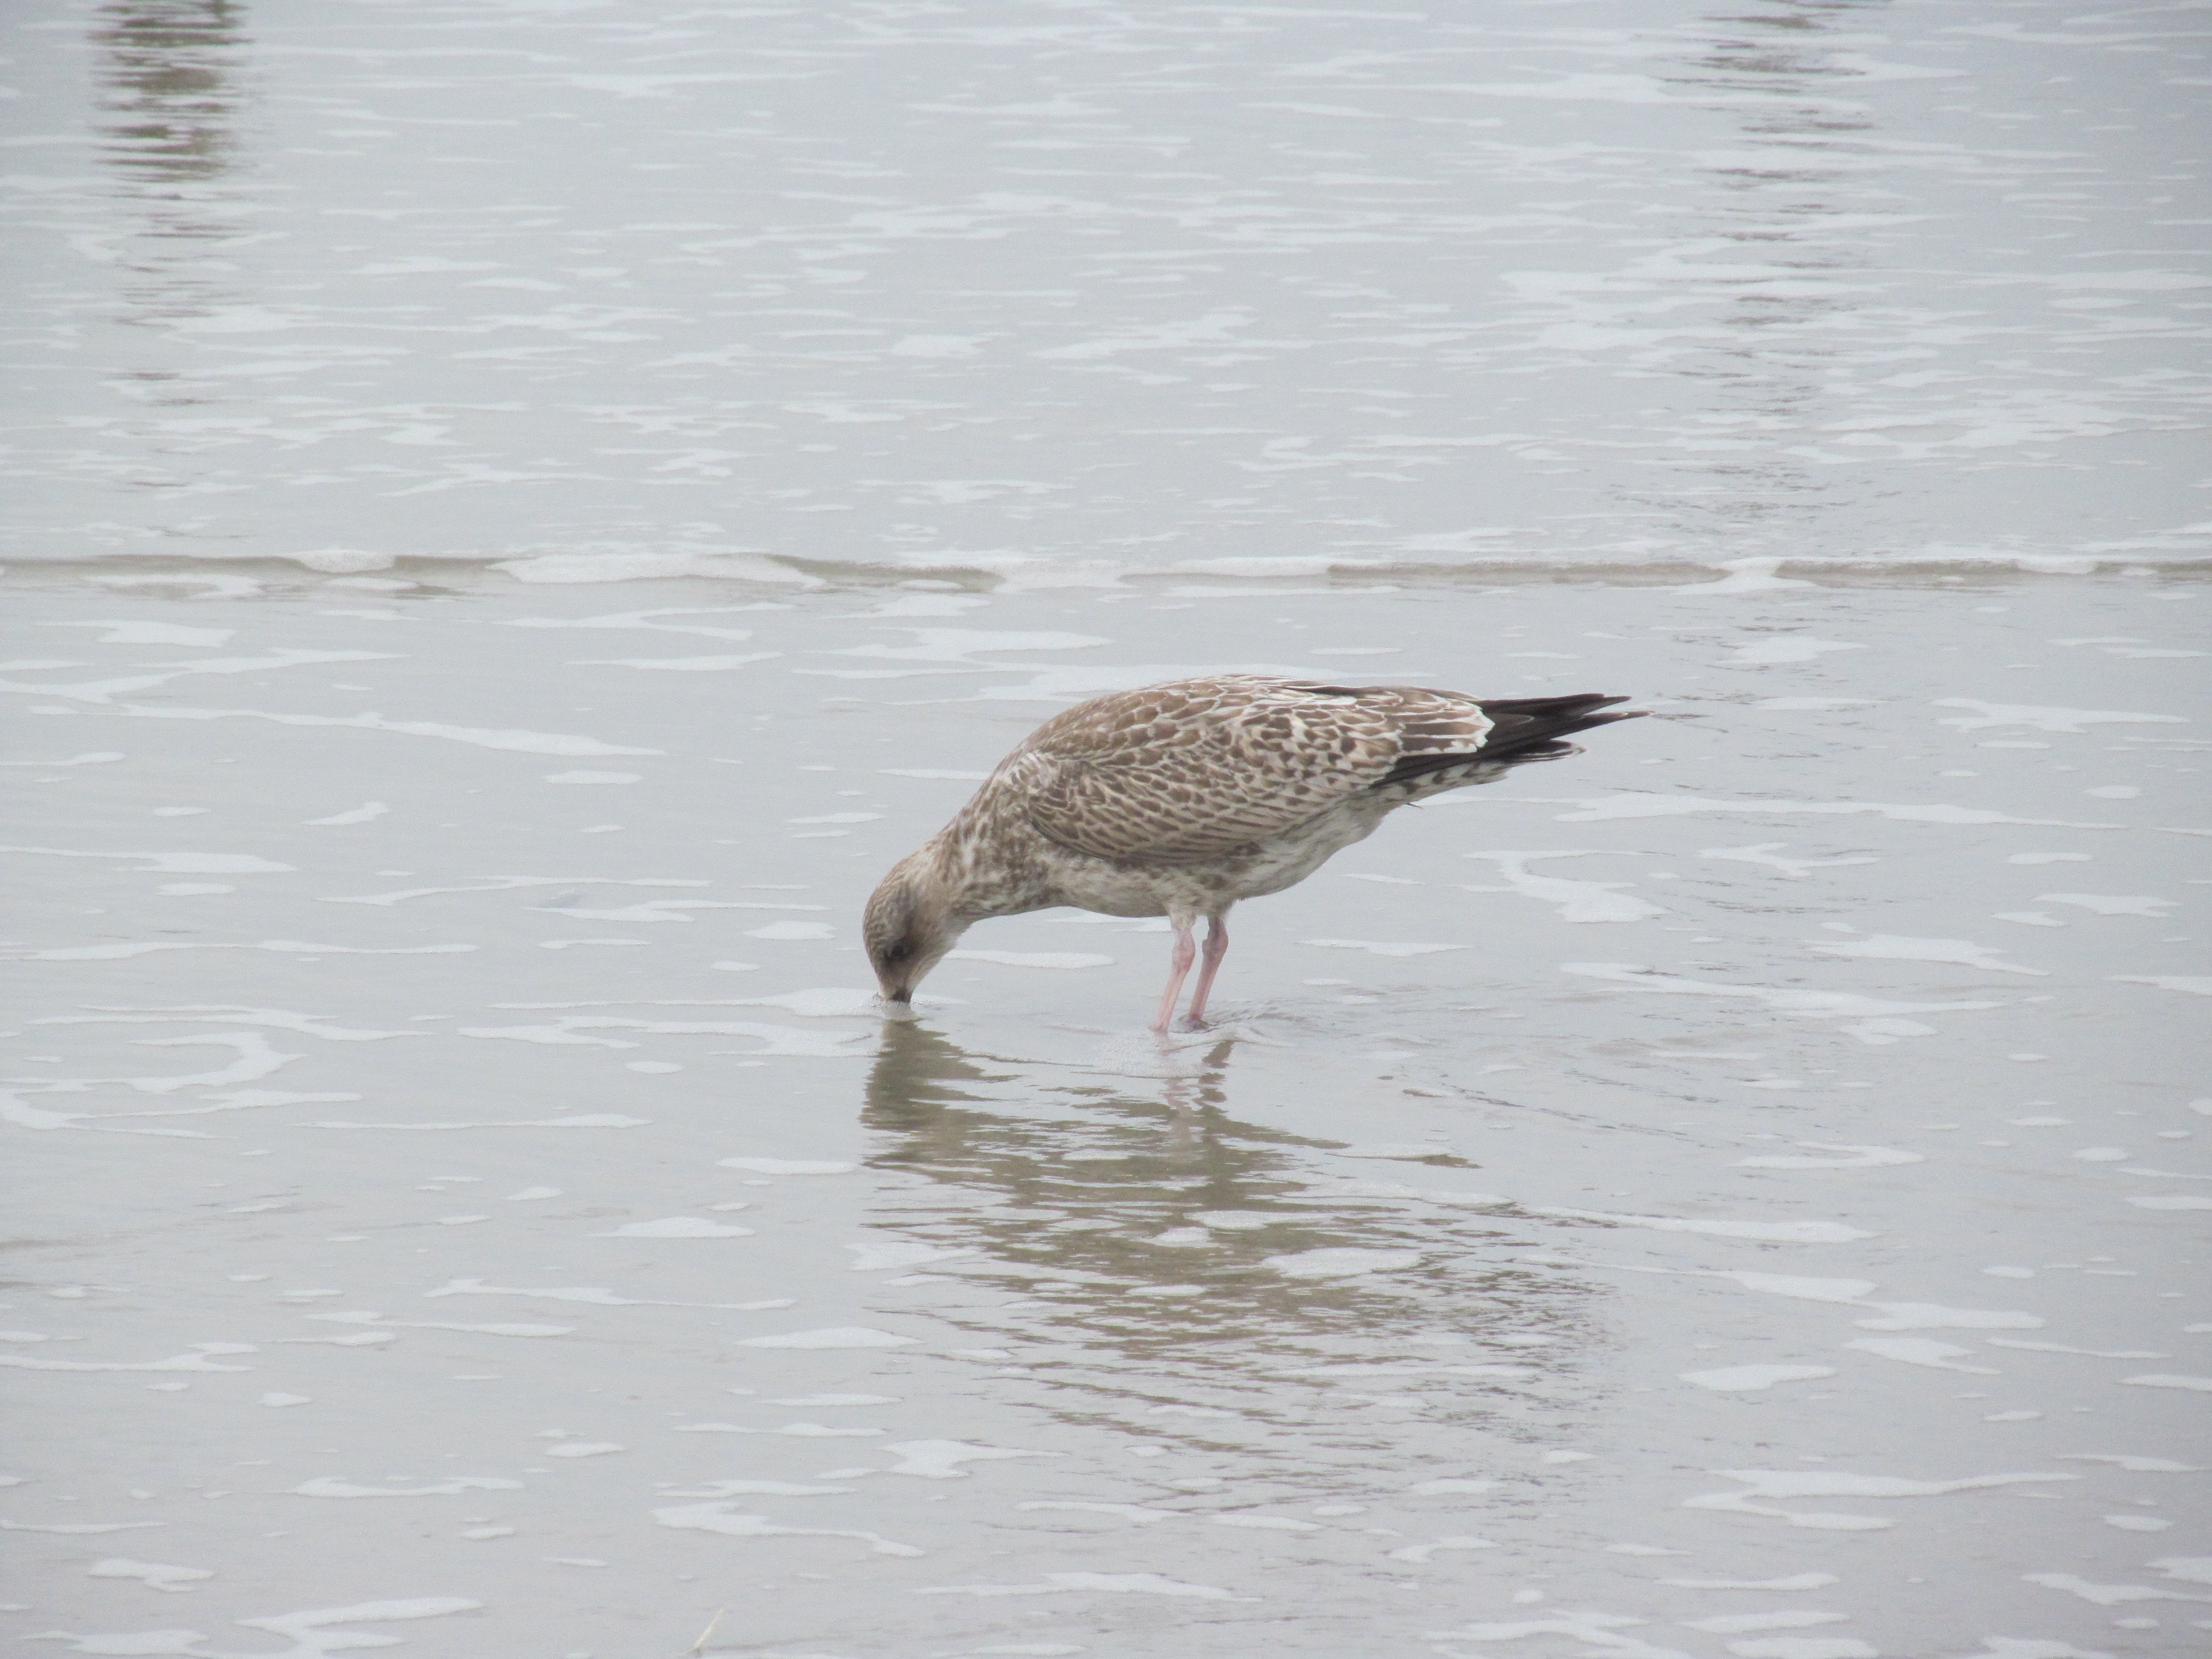
bird, water, sea, north sea, beak, shorebird, charadriiformes, wildlife, seabird, water bird, sandpiper, willet, reflection, redshank